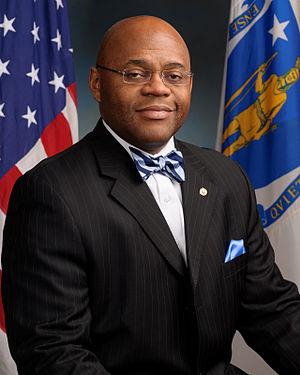
William Maurice Cowan dit Mo Cowan, né le 4 avril 1969 à Yadkinville, est un homme politique américain membre du Parti démocrate. Le 30 janvier 2013, il est choisi par le gouverneur du Massachusetts Deval Patrick pour remplacer John Kerry au Sénat des États-Unis’ alors que celui-ci est nommé secrétaire d'État des États-Unis.